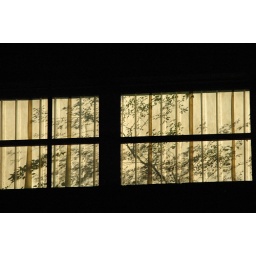
Shadow cast by a tree on a fiberglass window covering looks like a Japanese printed screen.